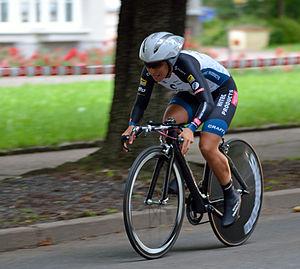
Sara Mustonen-Lichan est une coureuse cycliste professionnelle suédoise. C'est une sprinteuse.
L'équipe cycliste Hitec Products est une équipe cycliste féminine norvégienne. Elle est créée en 2008, mais elle court sous licence UCI à partir de 2009. Elle est dirigée par Karl Lima. Emma Johansson y a couru de 2011 à 2012, Elisa Longo Borghini de 2013 à 2014. En 2015, Kirsten Wild et Tatiana Guderzo rejoignent l'équipe.